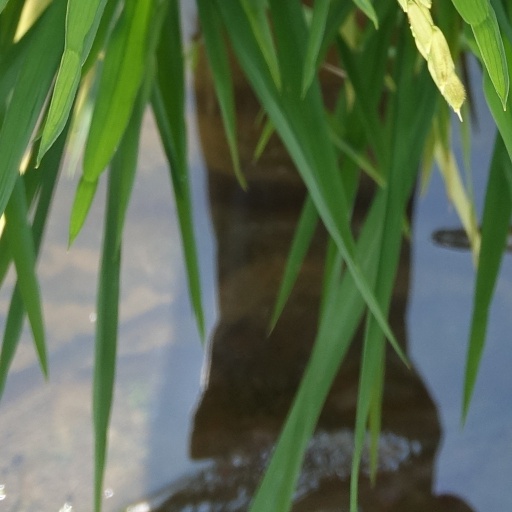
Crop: rice